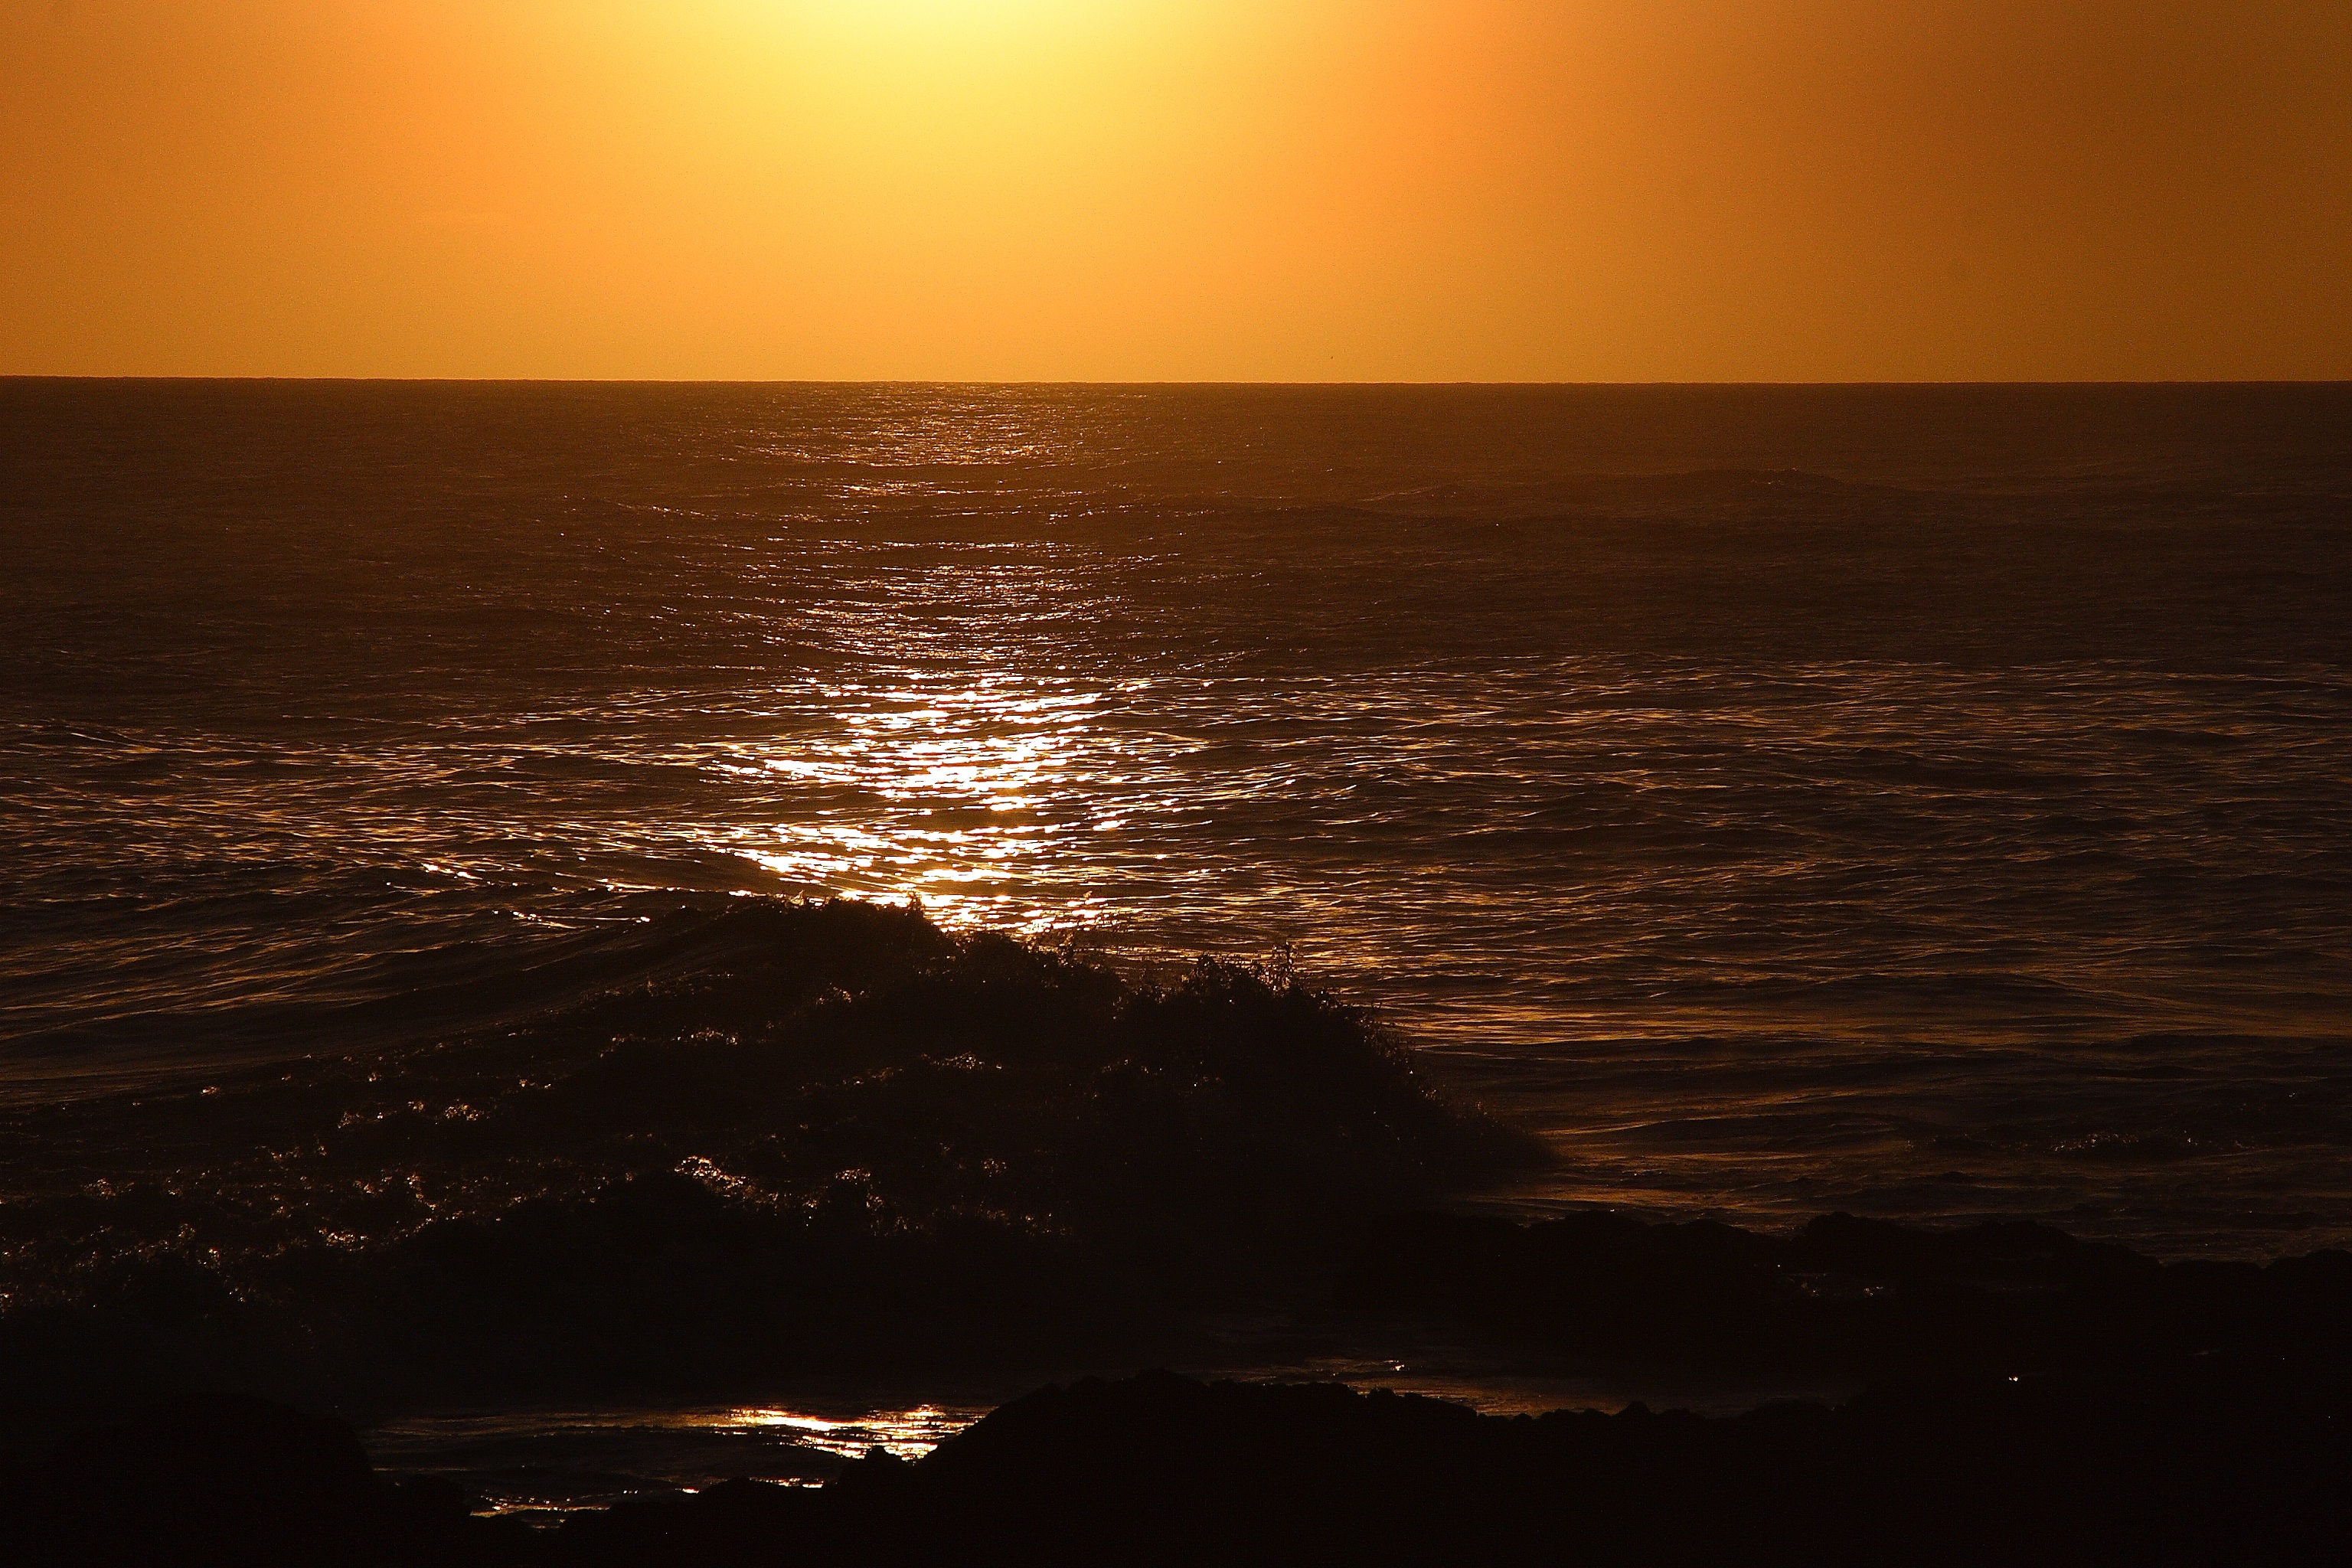
beach, landscape, sea, coast, water, nature, ocean, horizon, sun, sunrise, sunset, sunlight, morning, shore, wave, dawn, dusk, evening, orange, color, body of water, costa, afterglow, calm sea, twilight glow, sun sunset, wind wave